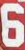
Number: 6